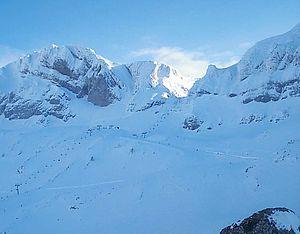
Candanchú est une station de sports d'hiver située dans les Pyrénées aragonaises, sur la commune d'Aísa, dans la comarque de Jacetania. En 2005 elle comptait 110 habitants. L'origine du nom « Candanchú » serait une déformation de "Camp d'Anjou", l'endroit ayant naguère servi de site militaire aux Ducs d'Anjou. Candanchú forme avec sa voisine Astún le domaine skiable Astún-Candanchú, l'un des plus importants des Pyrénées.